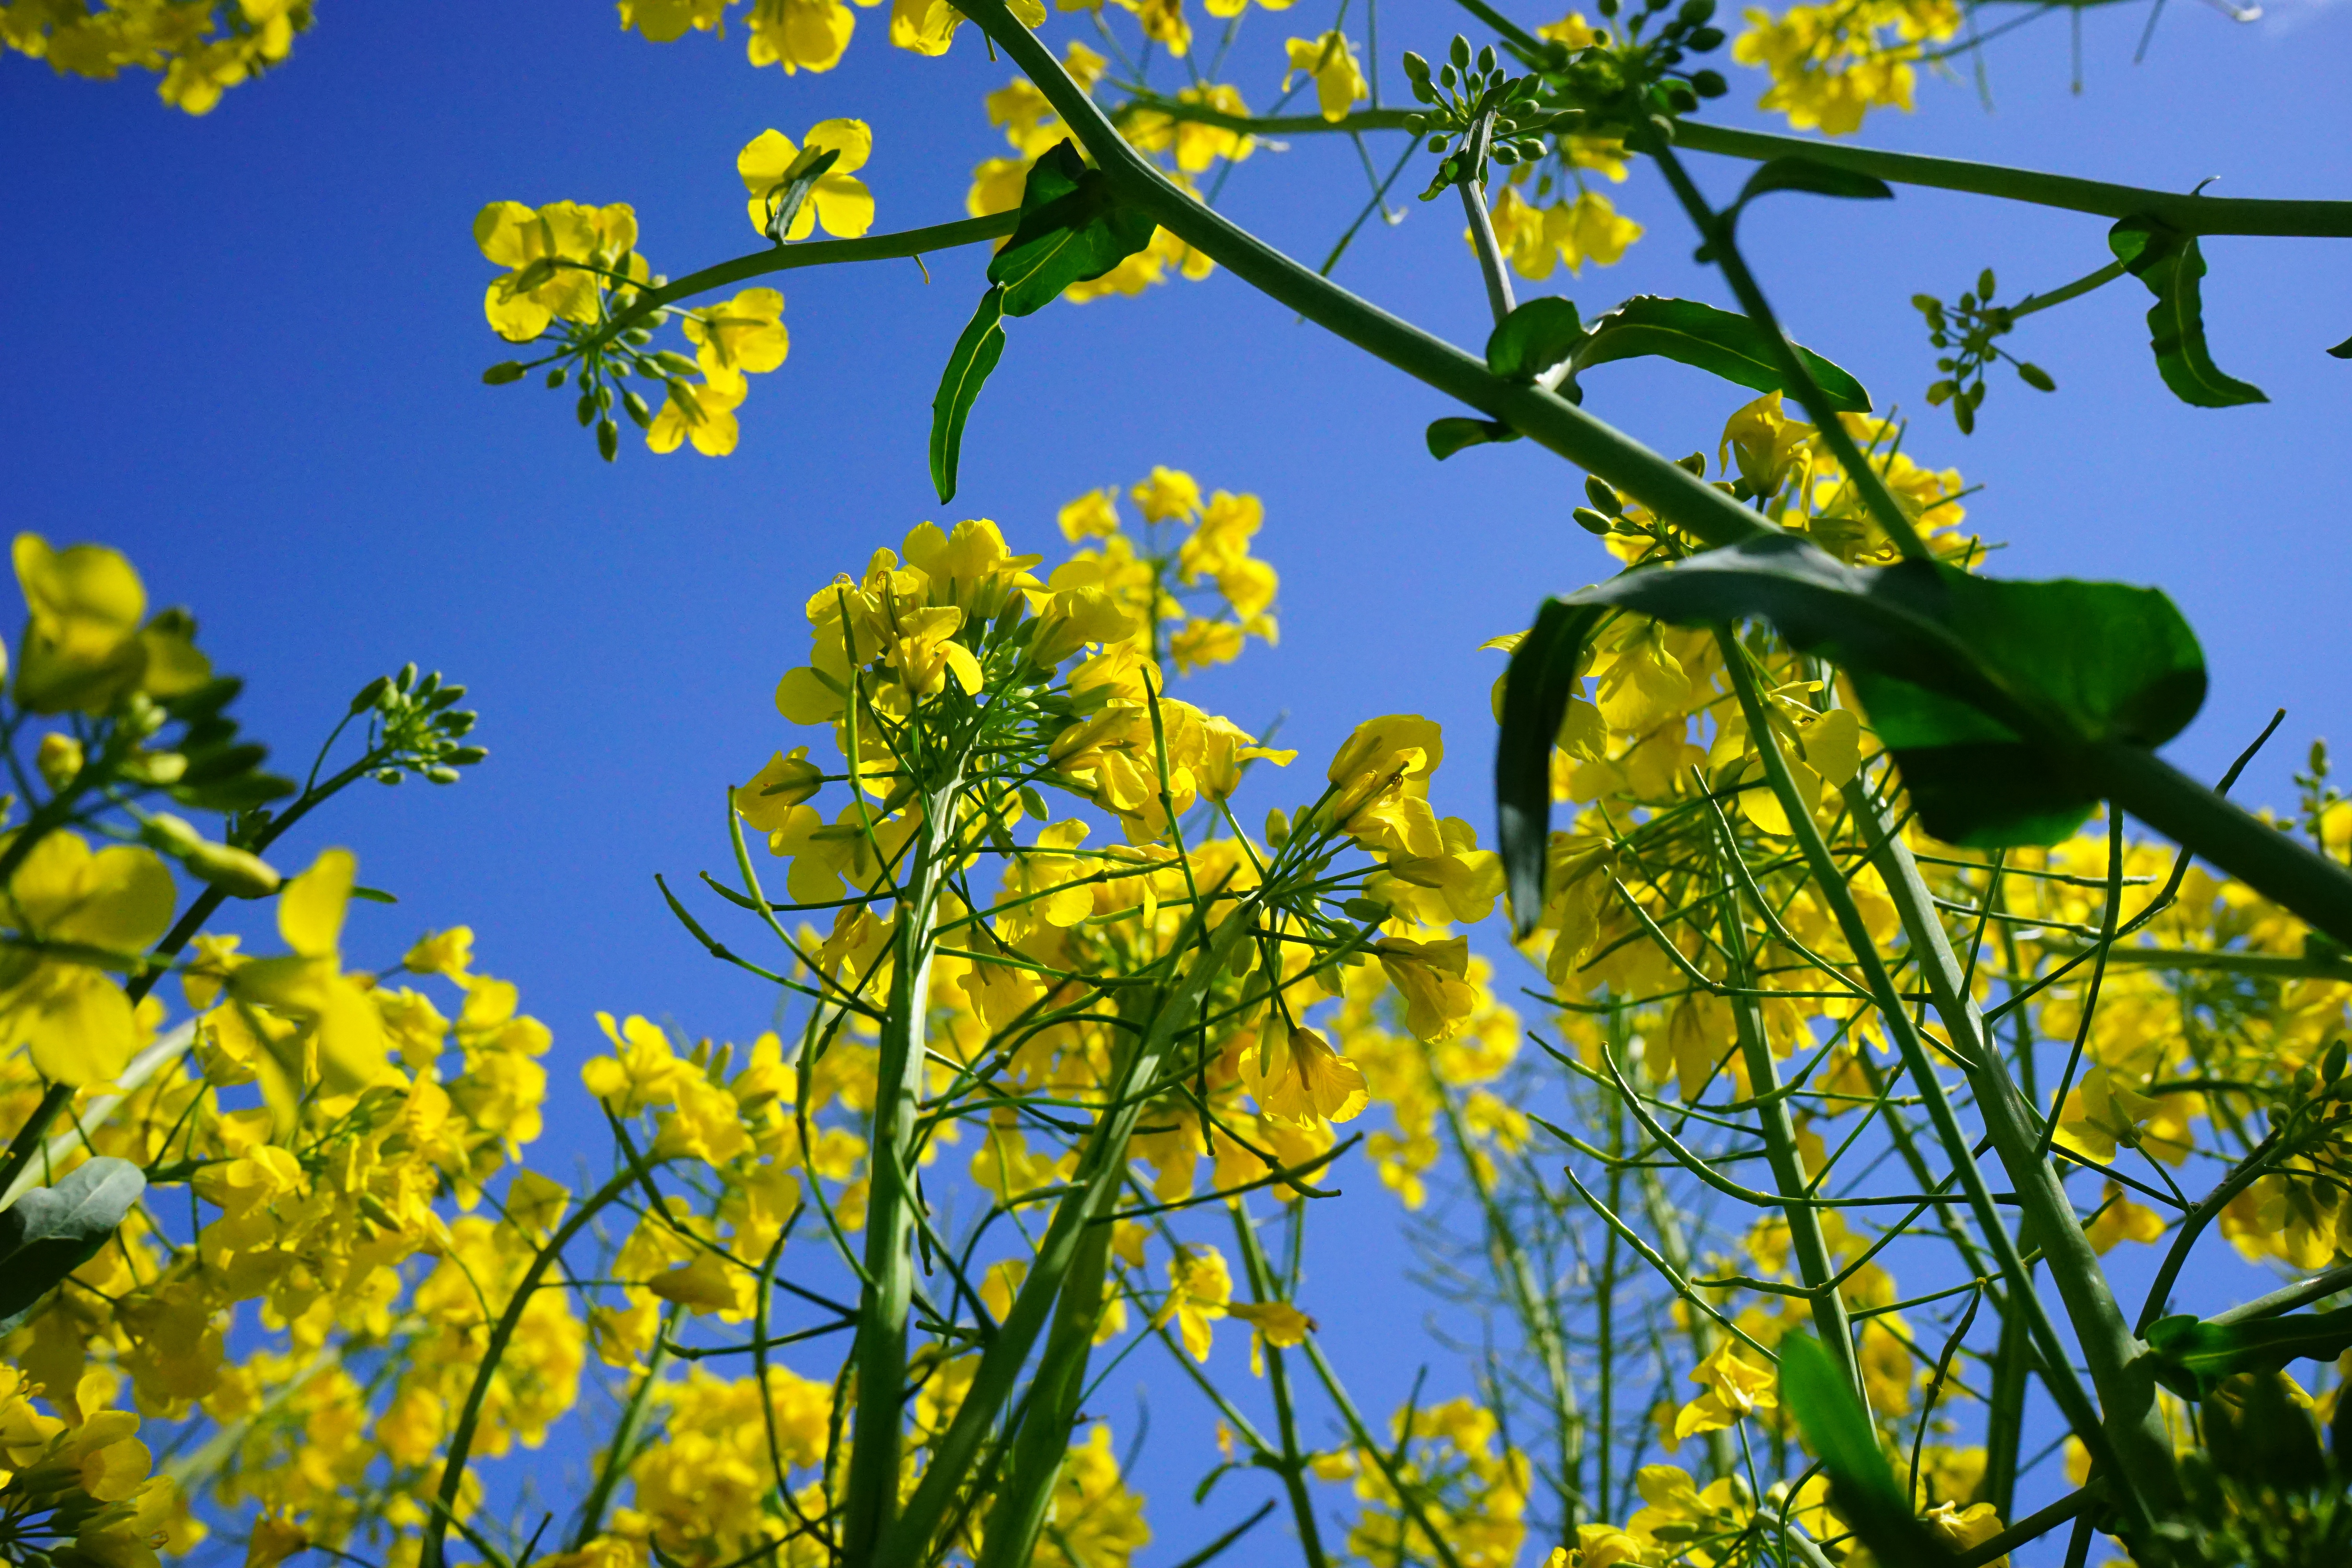
landscape, tree, nature, branch, blossom, plant, sky, field, meadow, sunlight, flower, summer, food, spring, green, produce, vegetable, yellow, agriculture, flora, rapeseed, wildflower, flowers, stalk, leaves, crops, canola, brassica, brassicaceae, inflorescence, oilseed rape, rape blossom, field of flowers, flowering plant, rape blossoms, oilseed rape plants, brassica napus, cruciferous plant, land plant, mustard plant, reps, lewat